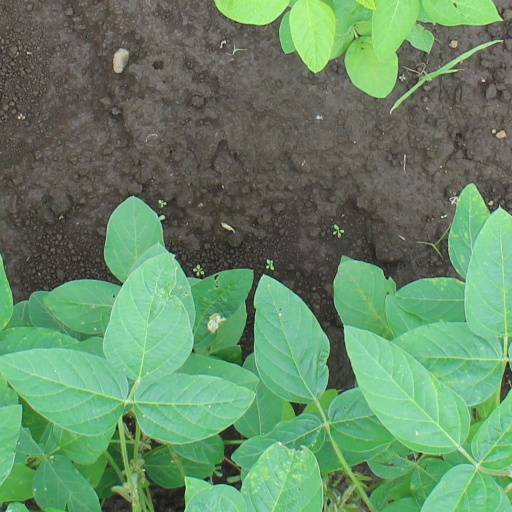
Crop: soybean